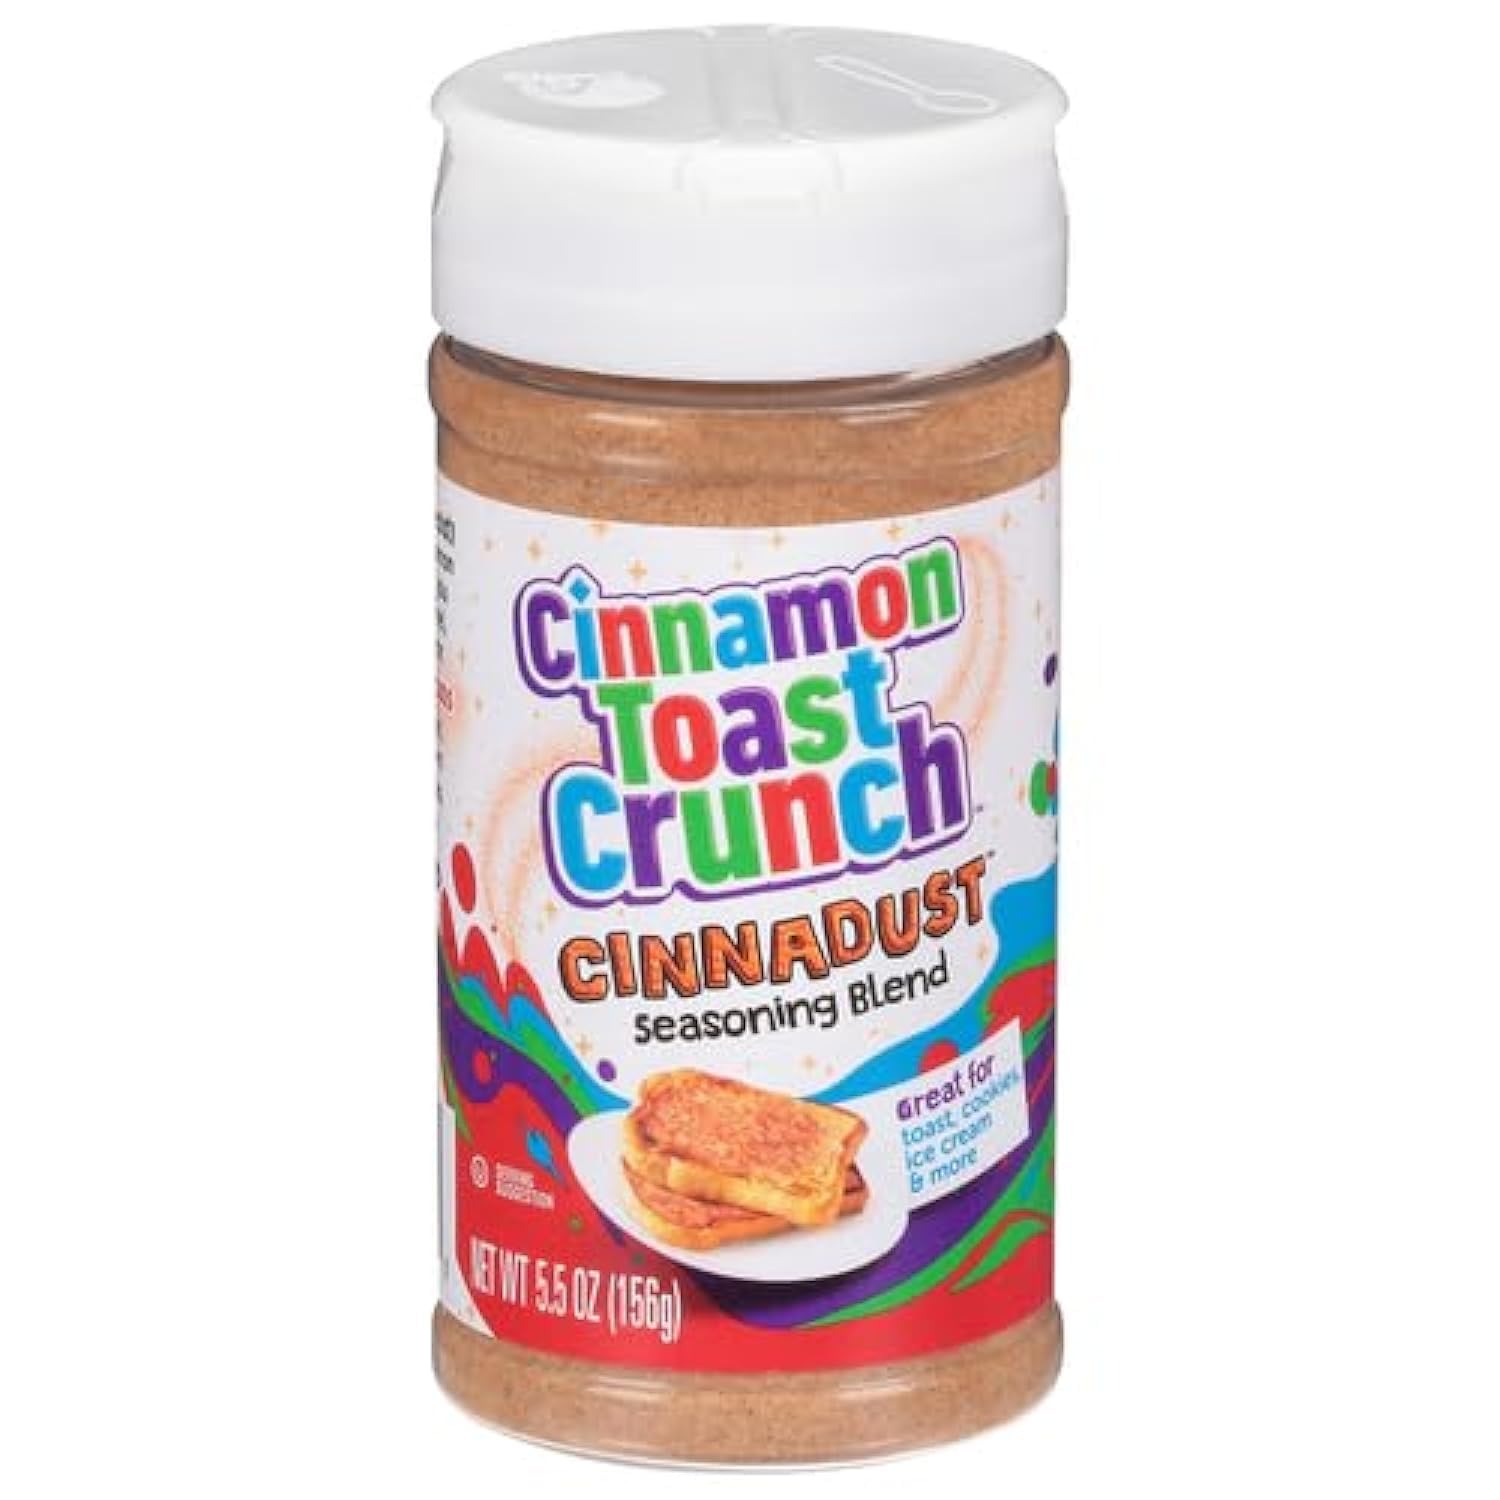
Item Name: Cinnamon Toast Crunch Cinnadust Seasoning, 5.5 Ounce
Value: 5.5
Unit: Ounce

Price: 6